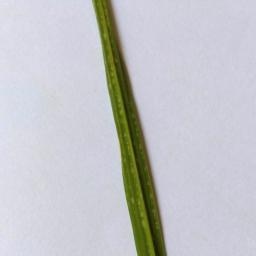
Label: Rice___Healthy